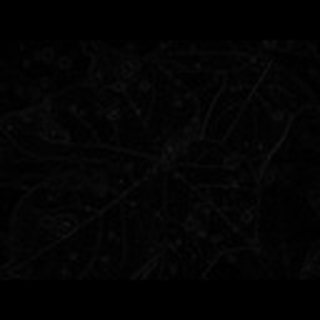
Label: cotton_target_spot